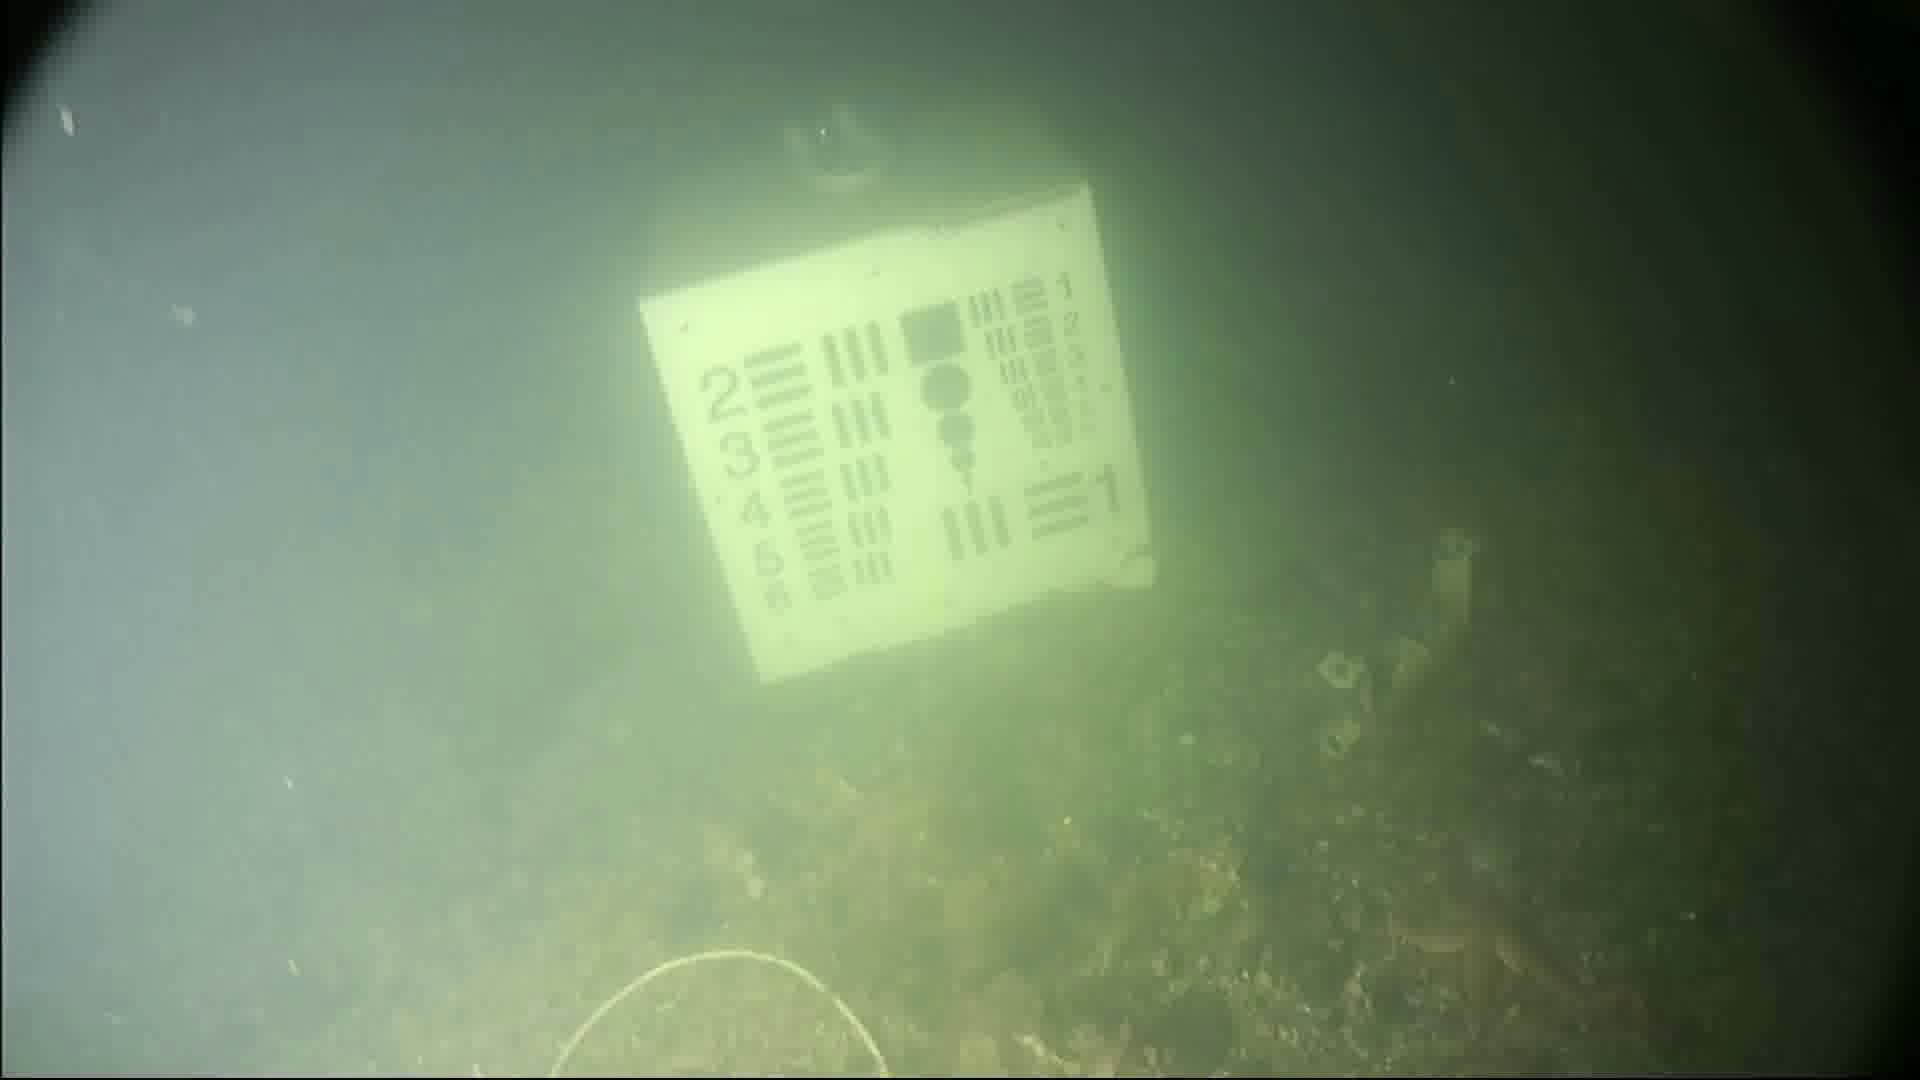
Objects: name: starfish